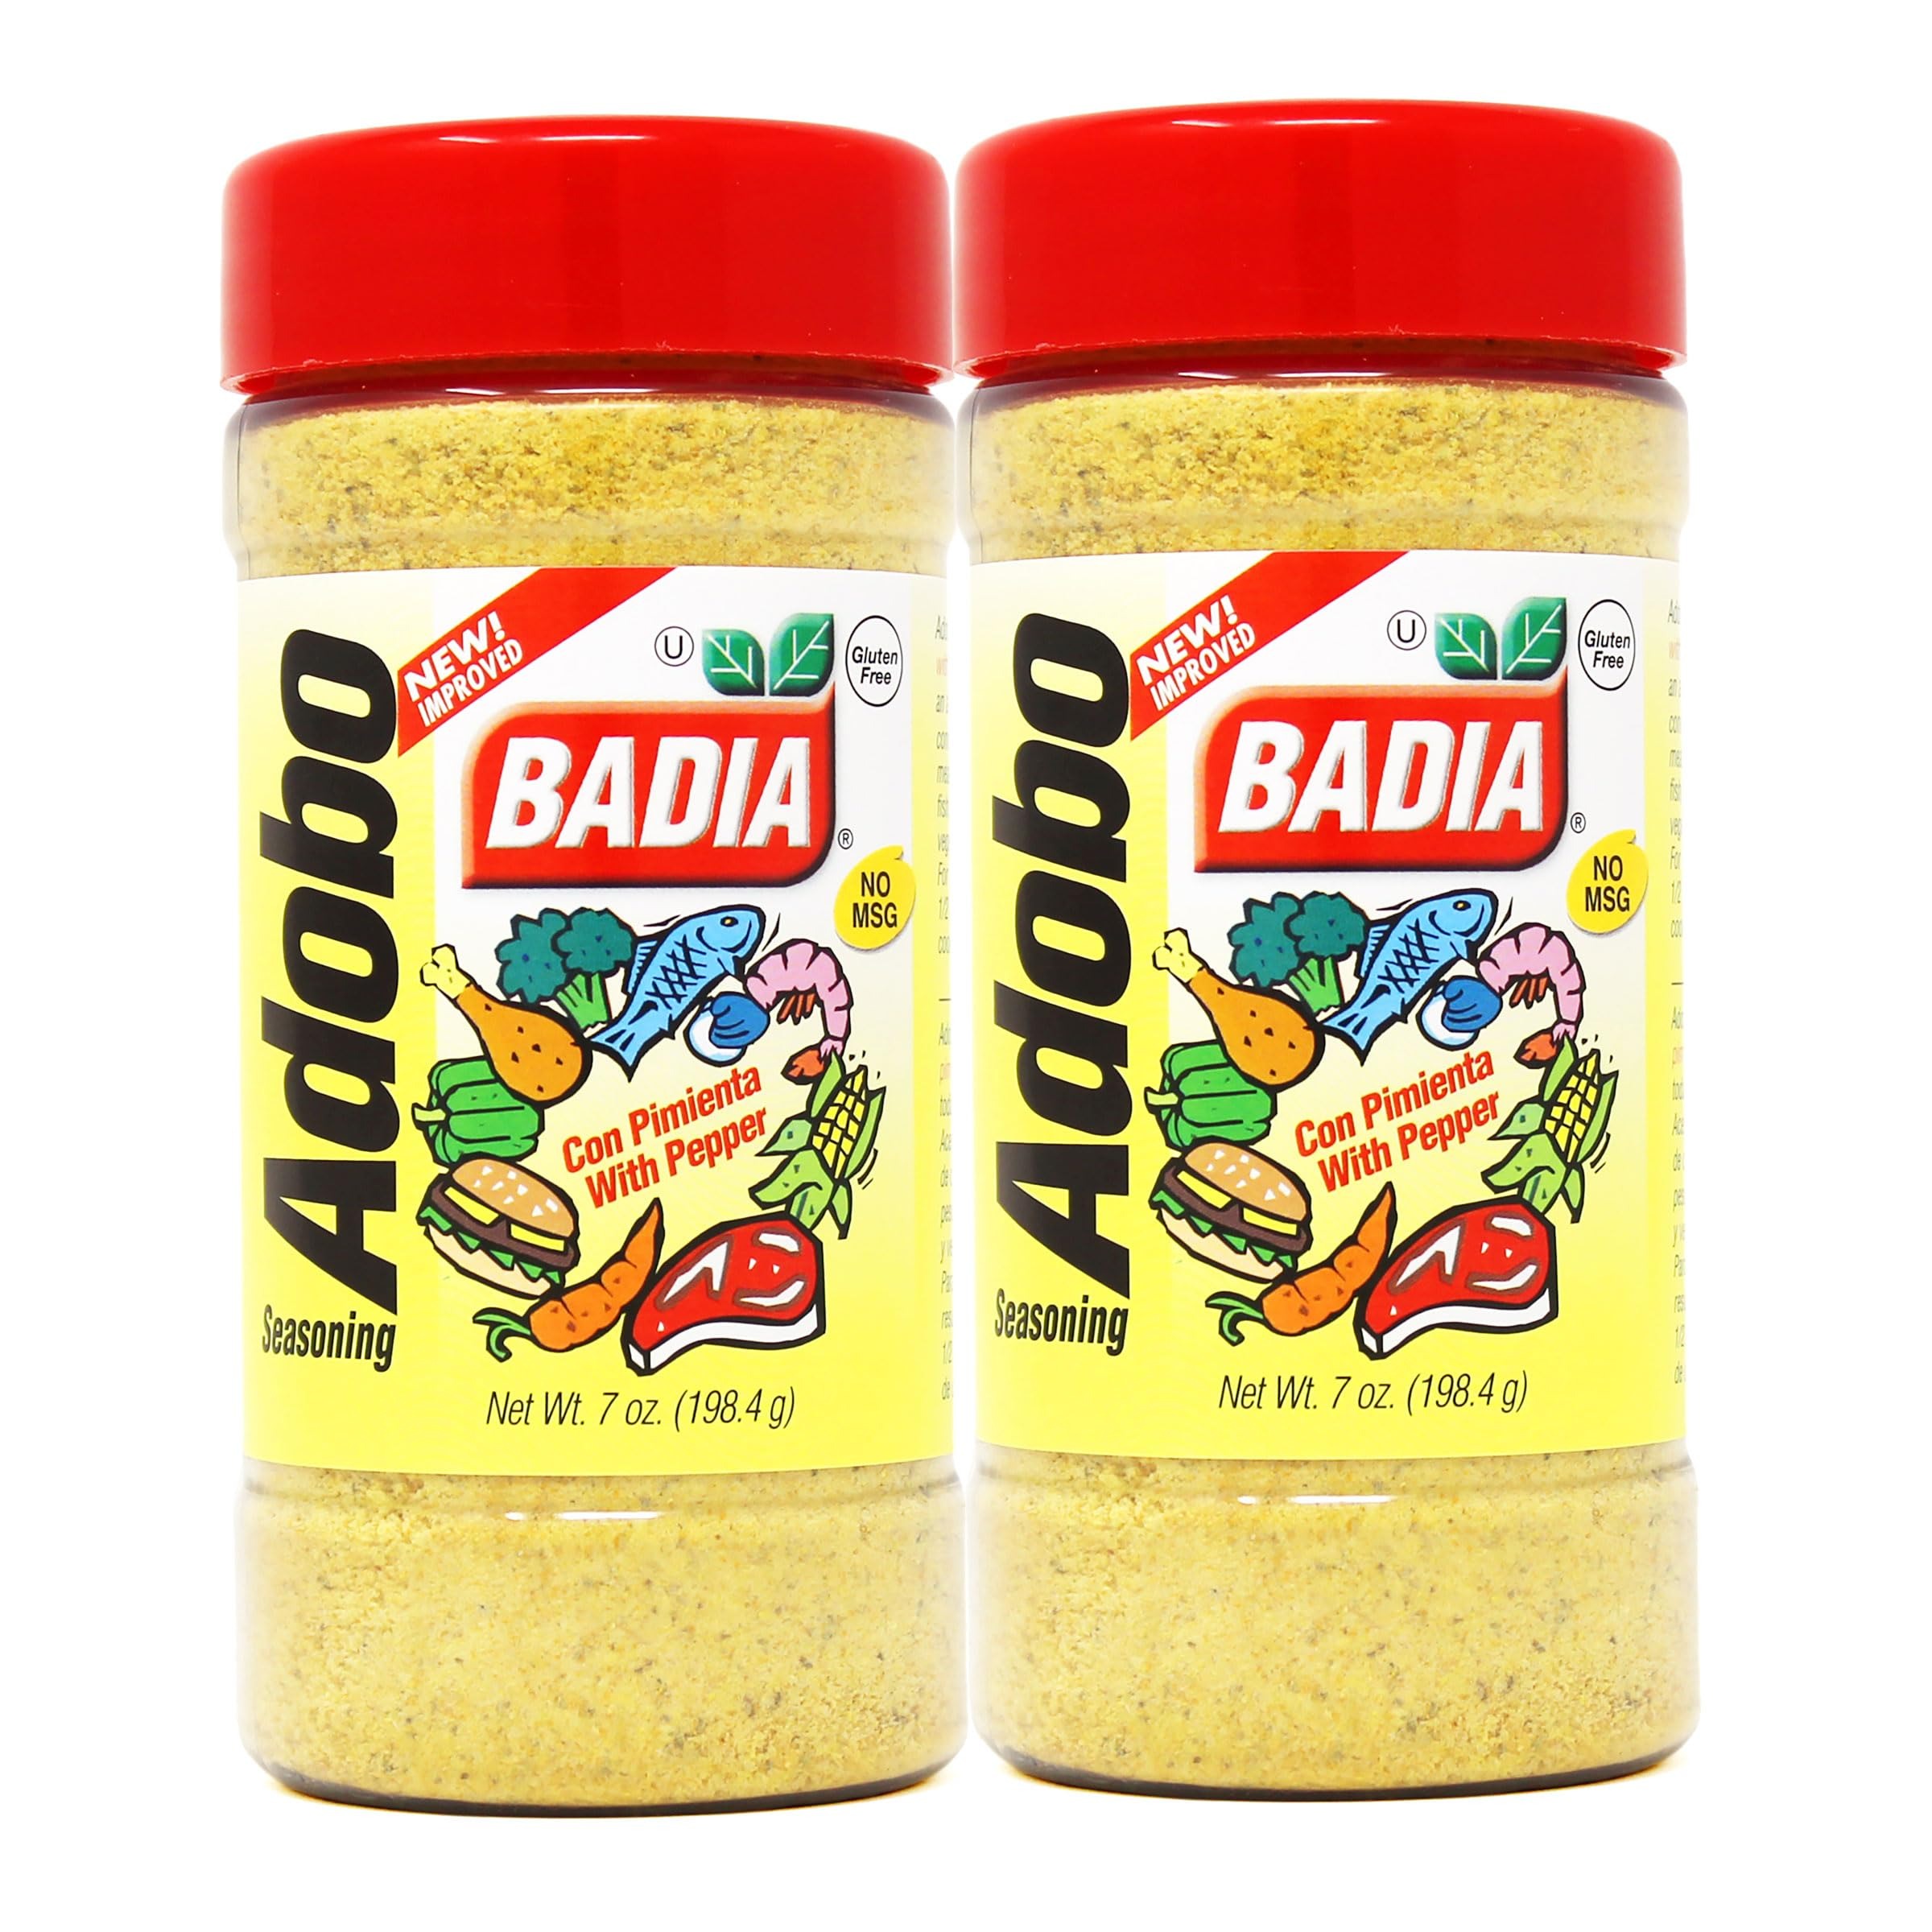
Item Name: Badia Adobo with Pepper, 7 oz - Palatize Pack of 2
Product Description: Elevate your culinary creations with Badia Adobo with Pepper – the ultimate all-around condiment for meats, poultry, fish, seafood, and vegetables. For optimal results, use 1/2 hour before cooking. Introducing Badia‘s Adobo with Pepper! This versatile, all–purpose seasoning is designed to bring both flavor and heat to any dish. With a perfect blend of garlic, oregano, and pepper, this robust seasoning will transform your meals into culinary delights. Sprinkle it generously over meats, poultry, seafood, and vegetables for a delicious burst of flavor. The bold taste and spicy kick make it the perfect addition to marinades, stews, soups, salads, and more. Badia‘s Adobo with Pepper is an essential pantry staple for any home cook looking to elevate their dishes with a zesty punch. Key Features: <strong>All-Around Condiment:</strong> Perfect for meats, poultry, fish, seafood, and vegetables. <strong>Flavorful and Spicy:</strong> Robust seasoning with a bold flavor and a zesty kick. <strong>Versatile Usage:</strong> Ideal for marinades, stews, soups, salads, and more. Ingredients: Salt, Garlic Powder, Sugar, Spices Including Turmeric, Citric Acid, and Silicon Dioxide (to prevent caking).
Value: 14.0
Unit: Ounce

Price: 11.97